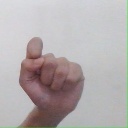
अक्षर: घ